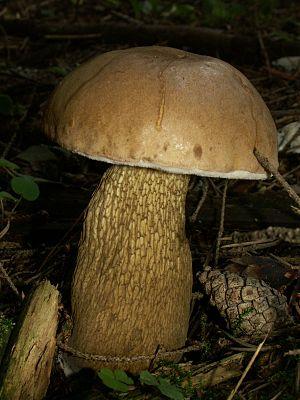
Boletus edulis ou Cèpe de Bordeaux est une espèce de champignons basidiomycètes de la famille des Boletaceae que l'on rencontre dans l'hémisphère nord. C'est l'une des espèces parmi les bolets qui est aussi appelée cèpe, entre autres noms vernaculaires ou commerciaux. La classification de cette espèce est en constante révision, notamment depuis que la phylogénie distingue une branche américaine et une branche européenne au sein du genre Boletus. Cet excellent champignon comestible très recherché est commercialisé et cuisiné mondialement sous diverses formes.
Tylopilus est un genre de champignons basidiomycètes de la famille des Boletaceae. Il n'existe qu'une espèce en Europe, Tylopilus felleus. Certaines espèces ont été transférées au genre Rubinoboletus et au genre Porphyrellus.